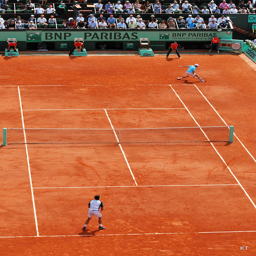
two men playing a tennis tournament on a clay court
A couple of men playing tennis on top of a tennis court.
two tennis players are playing tennis and some fans
Two people playing tennis while a crowd watches.
Tennis players square off in a match on a clay court.